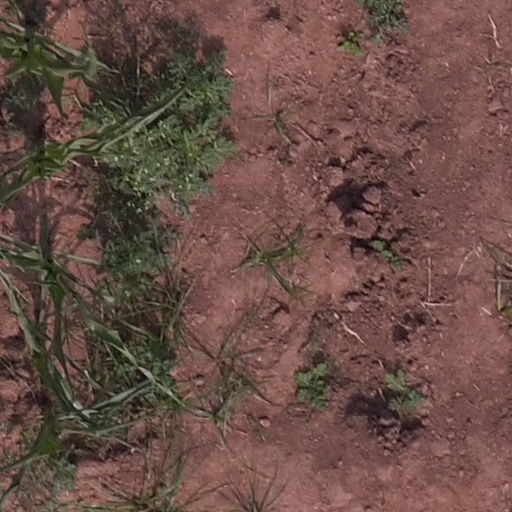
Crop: maize; corn